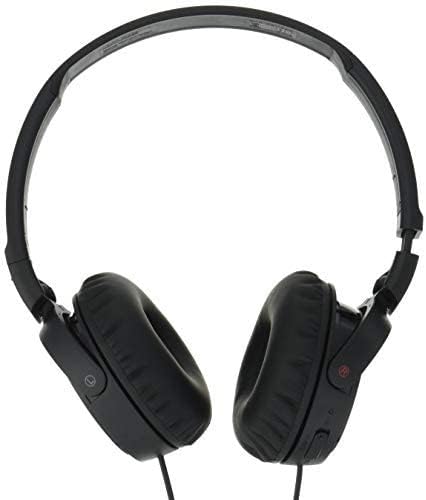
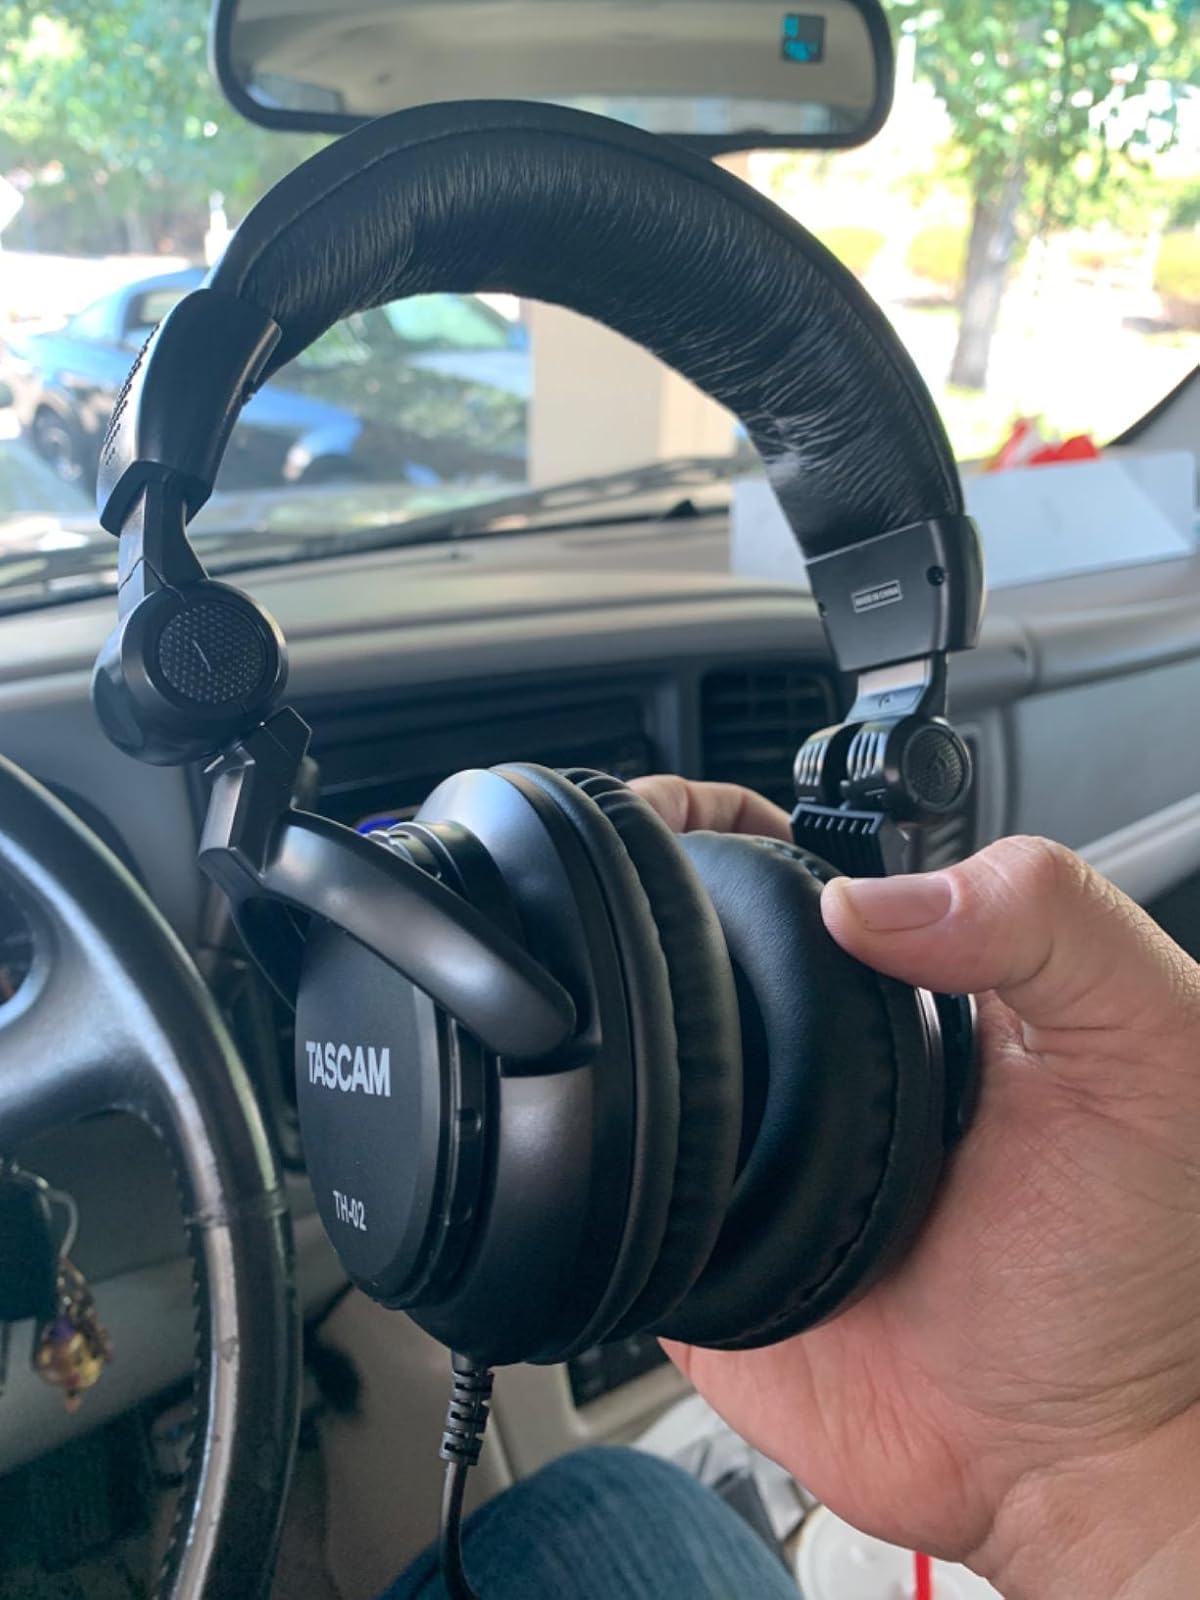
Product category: headphones
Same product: no